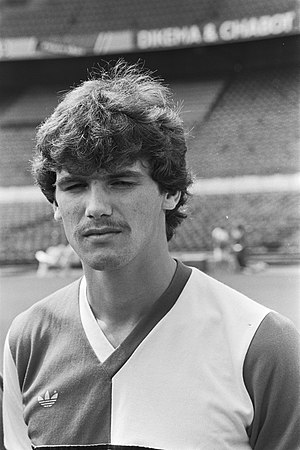
Sjaak Troost
Jacob "Sjaak" Troost er en tidligere hollandsk fodboldspiller, og europamester med Hollands landshold fra EM i 1988.